Manggarai railway station

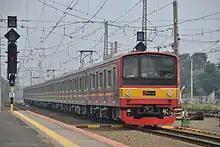
A daily commuter line train passing the Manggarai station, 2014

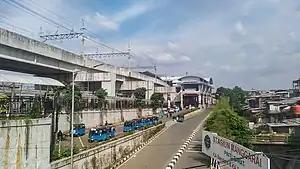
The new building of Manggarai Station on the west side, 2022

Until 2012, Manggarai had already serving both intercity trains and the KRL Commuterline. Major reformations of the KRL in 2011 had resulted a significant occupancy escalation, encouraging KAI to rearrange the railway traffic. Some intercity trains like "Brantas", "Bengawan", and "Kutojaya Utara" used to stop here before terminating at Tanah Abang until they were moved to Pasar Senen since 2013; since then, Manggarai has stopped serving intercity trains. Despite that, "Argo Parahyangan" remained stopping at Manggarai, according the 2014 Railway Travel Chart ("Grafik Perjalanan Kereta Api", GAPEKA).